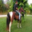
Label: horse